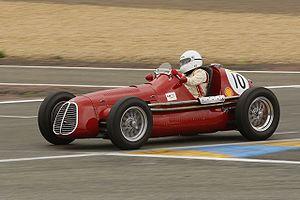
Le Grand Prix d'Argentine 1953, disputé sous la réglementation Formule 2 sur le circuit Oscar Alfredo Galvez le 18 janvier 1953, est la vingt-quatrième épreuve du championnat du monde de Formule 1 courue depuis 1950 et la première manche du championnat 1953.
Le Grand Prix de France 1952, disputé sous la réglementation Formule 2 sur le circuit de Rouen-les-Essarts le 6 juillet 1952, est la dix-neuvième épreuve du championnat du monde de Formule 1 courue depuis 1950 et la quatrième manche du championnat 1952. Il est le cinquième des huit Grands Prix de France de Formule 2 organisés en 1952, disputé après Pau, Marseille, Paris et Reims et précédant ceux des Sables-d'Olonne, Saint-Gaudens et la Baule.
Le Grand Prix de Suisse 1952, disputé sous la réglementation Formule 2 sur le circuit de Bremgarten le 18 mai 1952, est la seizième épreuve du championnat du monde des conducteurs courue depuis 1950 et la première manche du championnat 1952.
Le Grand Prix des Pays-Bas 1952, disputé sous la réglementation Formule 2 sur le circuit de Zandvoort le 17 août 1952, est la vingt-deuxième épreuve du championnat du monde de Formule 1 courue depuis 1950 et la septième manche du championnat 1952.
Le Grand Prix d'Italie 1952, disputé sous la réglementation Formule 2 sur le circuit de Monza le 7 septembre 1952, est la vingt-troisième épreuve du championnat du monde de Formule 1 courue depuis 1950 et la huitième manche du championnat 1952.
Maserati est un constructeur automobile italien filiale du groupe Fiat-Chrysler spécialisé dans les voitures de luxe, de sport et de course. Fondé par les frères Maserati en 1914, son symbole est un trident, inspiré de la fontaine de Neptune de Bologne.
Le Grand Prix d'Allemagne 1952, disputé sous la réglementation Formule 2 sur le Nürburgring le 3 août 1952, est la vingt-et-unième épreuve du championnat du monde de Formule 1 courue depuis 1950 et la sixième manche du championnat 1952.
Francisco Sacco Landi, mieux connu sous le nom de Chico Landi, est un pilote automobile brésilien. Il participa à six Grands Prix entre 1951 et 1956 avec la Scuderia Ferrari puis avec Maserati et fut l'un des premiers pilotes brésiliens à concourir en Europe. Au total il participa à des courses automobiles sur plus d'une trentaine d'années.
La Maserati A6GCM est une voiture de course monoplace de la marque italienne Maserati, produite à douze exemplaires pendant la période 1951 à 1953.